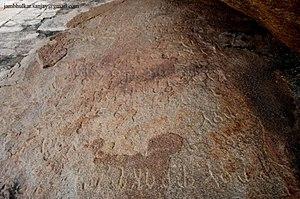
Les édits mineurs sur rocher d'Ashoka, sont des inscriptions rupestres faisant partie des Édits d'Ashoka. Il s'agit des premiers édits en langue indienne de l'empereur Ashoka, écrits dans le script Brahmi lors de la onzième année de son règne, faisant suite à l'inscription bilingue de Kandahar, en grec et en araméen, rédigée lors de la dixième année du règne de l'empereur. Il y a plusieurs variations de ces édits, avec généralement la désignation d'un édit mineur n°1 et un édit mineur n°2, les différentes versions étant généralement agrégées dans la plupart des traductions. Il y a aussi un edit mineur n°3, découvert à Bairat, à destination du clergé bouddhiste. Plusieurs des inscriptions d'Ashoka en grec ou en araméen sont parfois aussi catégorisées parmi les « Édits Mineurs sur Rocher ».